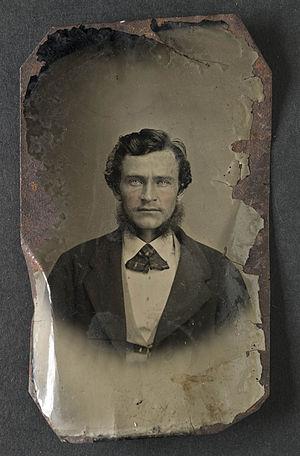
Les Disparues est un western américain de Ron Howard, sorti en 2003. Il est tiré du roman The Last Ride de Thomas Eidson. L'intrigue se déroule dans le Territoire du Nouveau-Mexique en 1885. Il est remarquable par l'emploi de la langue apache par plusieurs acteurs dont certains durent l'étudier longuement pour le tournage.